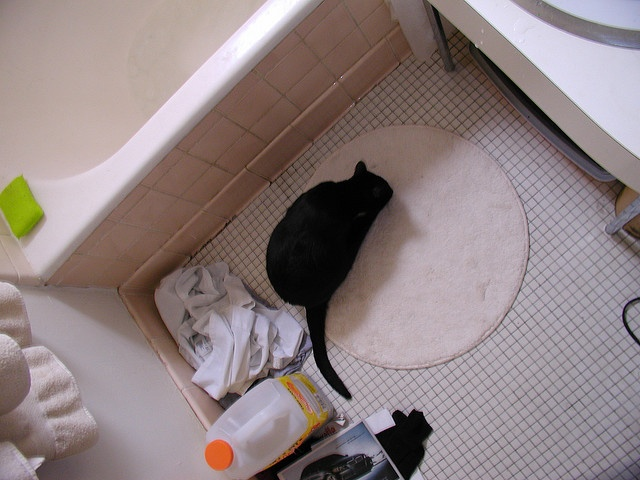
a black cat laying on a round rug in a bathroom
a black cat is standing on a round white rug
A cat curled up on the floor of a bathroom.
A cat is crouched on a bathroom rug looking toward a hidden litterbox.
a cat in a bathroom on the ground next to a bath tub